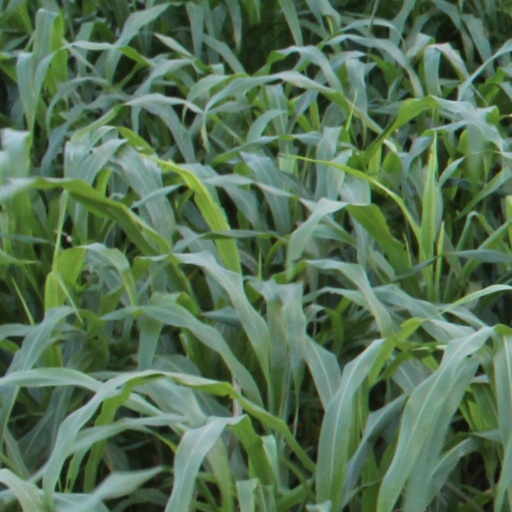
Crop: sorghum